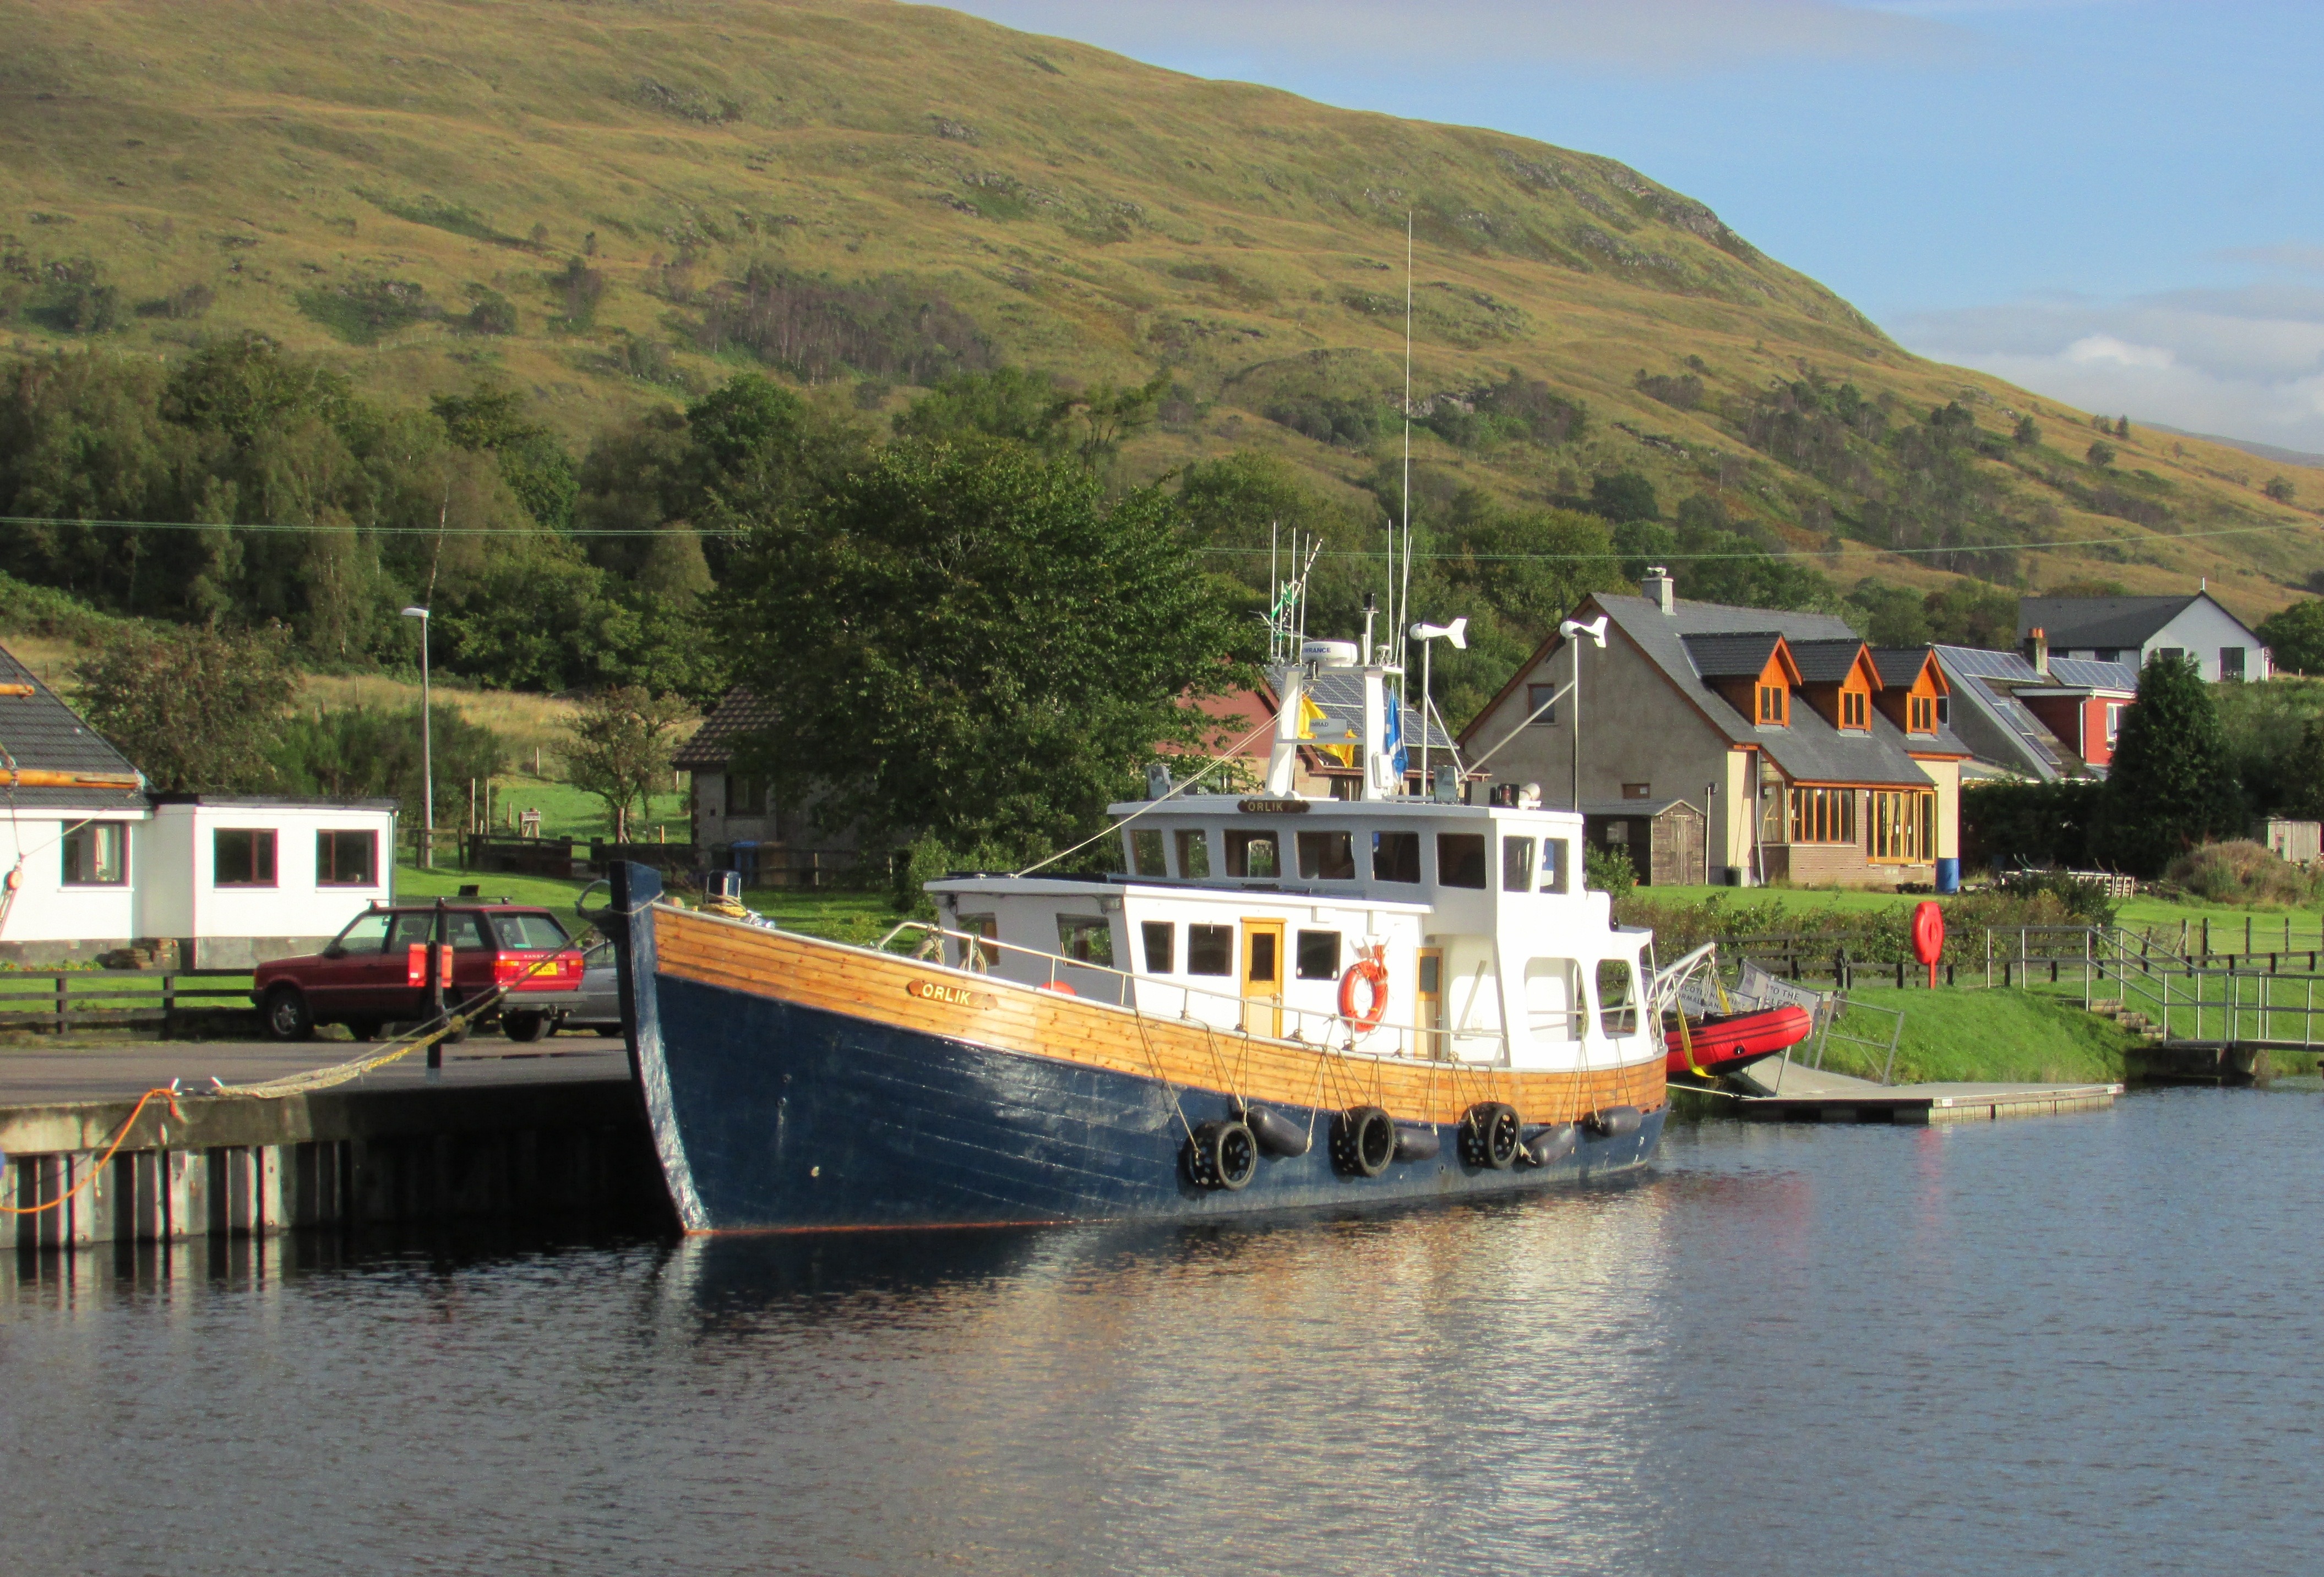
sea, coast, boat, lake, pier, river, canal, ship, vehicle, bay, harbor, fjord, cargo ship, waterway, body of water, fishing boat, ferry, boating, scotland, channel, tugboat, watercraft, loch, landform, passenger ship, paddle steamer, fort william, boat dock, neptune's staircase, caledonian canal